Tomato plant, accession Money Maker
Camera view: vertical (180 deg); turntable rotation: 30 degrees
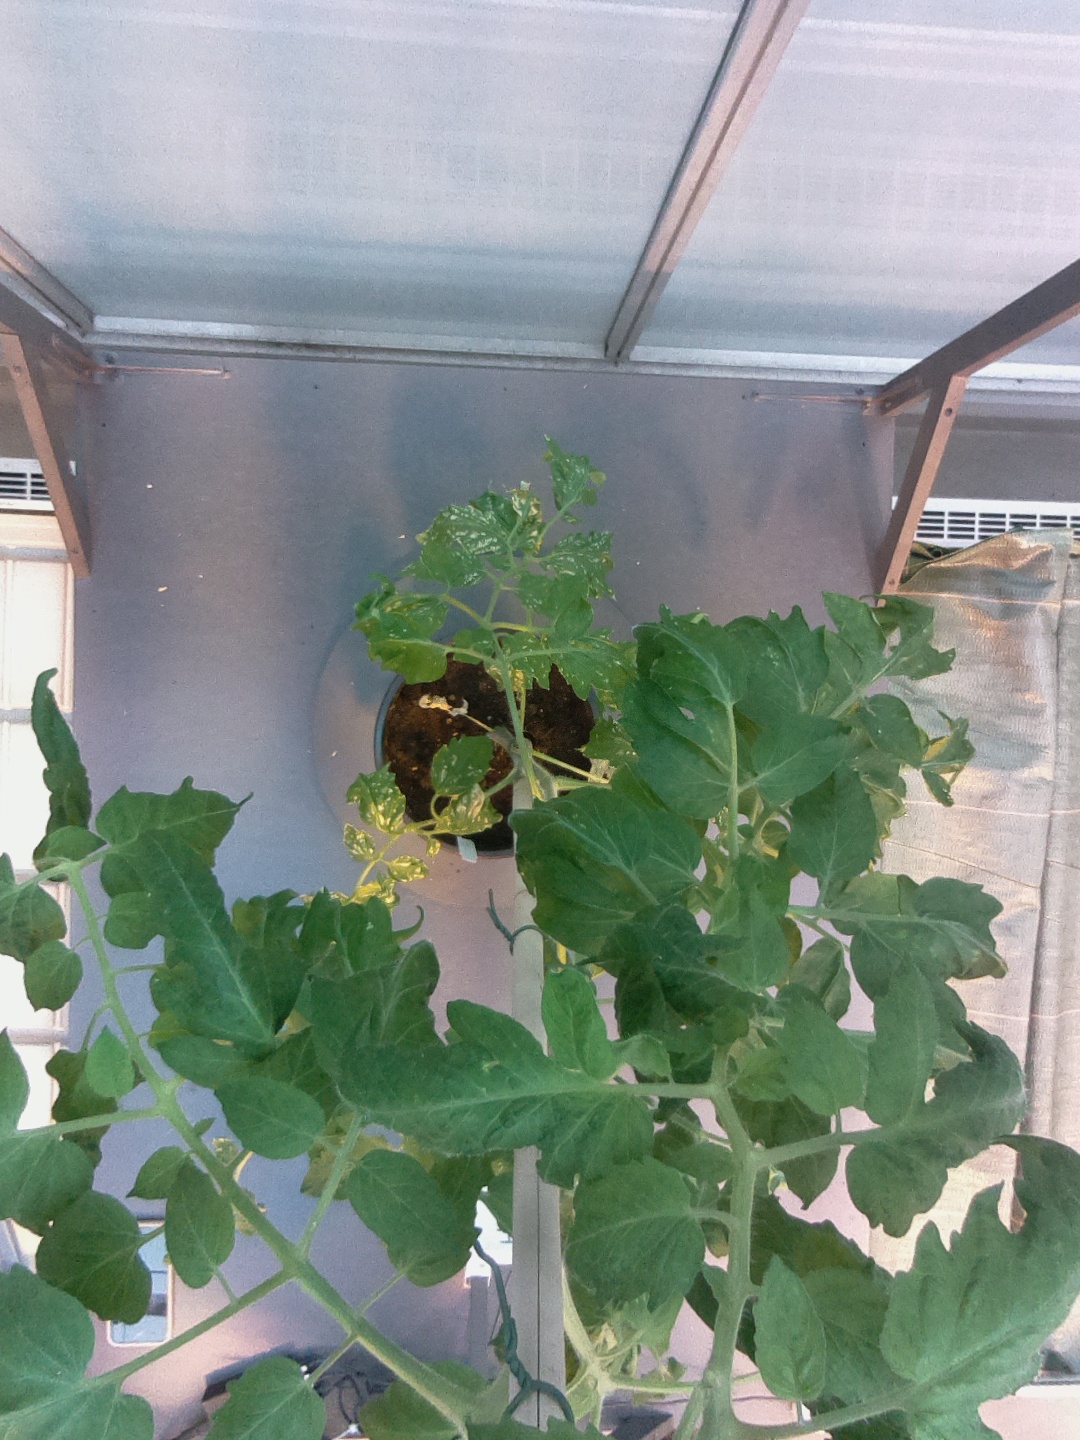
BBCH growth stage 70: Fruits at the main stem or branches visibles